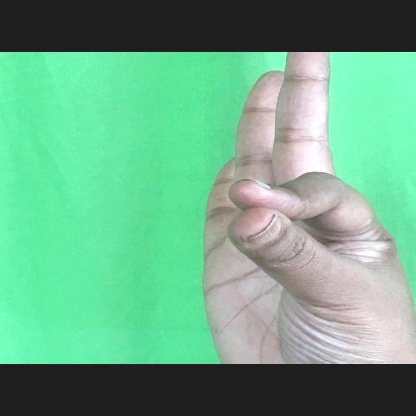
Mudra: Hamsasyam